Sega AM3

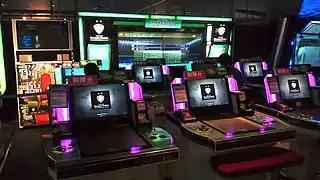
A "World Club Champion Football" set of cabinets

Sega restructured its arcade and console development teams into nine semi-autonomous studios headed by the company's top designers in 2000. Oguchi chose to name his new company Hitmaker, as "the perfect translation of our image". He expressed a desire to move forward with network gaming and work on new concepts with his staff of 128 employees. The company's official name was Hitmaker Co., Ltd. Into 2001, Hitmaker continued to release arcade and Dreamcast games, including "Cyber Troopers Virtual-On Force", "Confidential Mission", and "Segagaga". Even with these positive releases, Hitmaker was not reaching the level of success they had before. Although in the arcade market Hitmaker built upon the success of "Derby Owners Club", with "World Club Champion Football" and "The Key of Avalon" which also used physical card features. In 2006, Japanese arcades made record profits based on these types of arcade games. "World Club Champion Football" has sold 850 million player cards, as of 2016, making it the bestselling arcade digital collectible card game. Sega was considered to be a pioneer of card related video games, which have become very prevalent in mobile games in Japan.